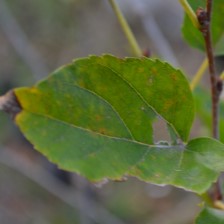
Variety: Kamphaengsaeng42